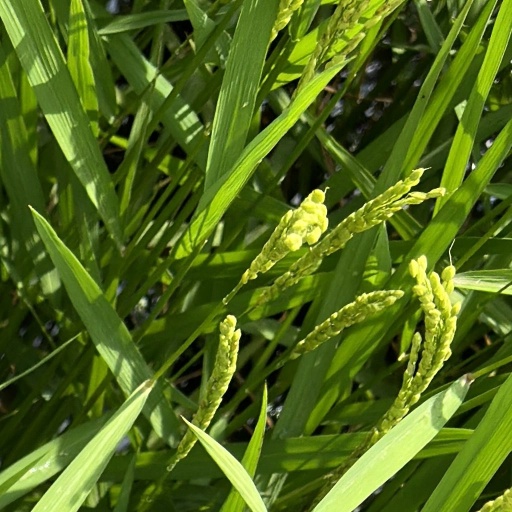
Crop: rice